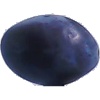
Label: Plum 3